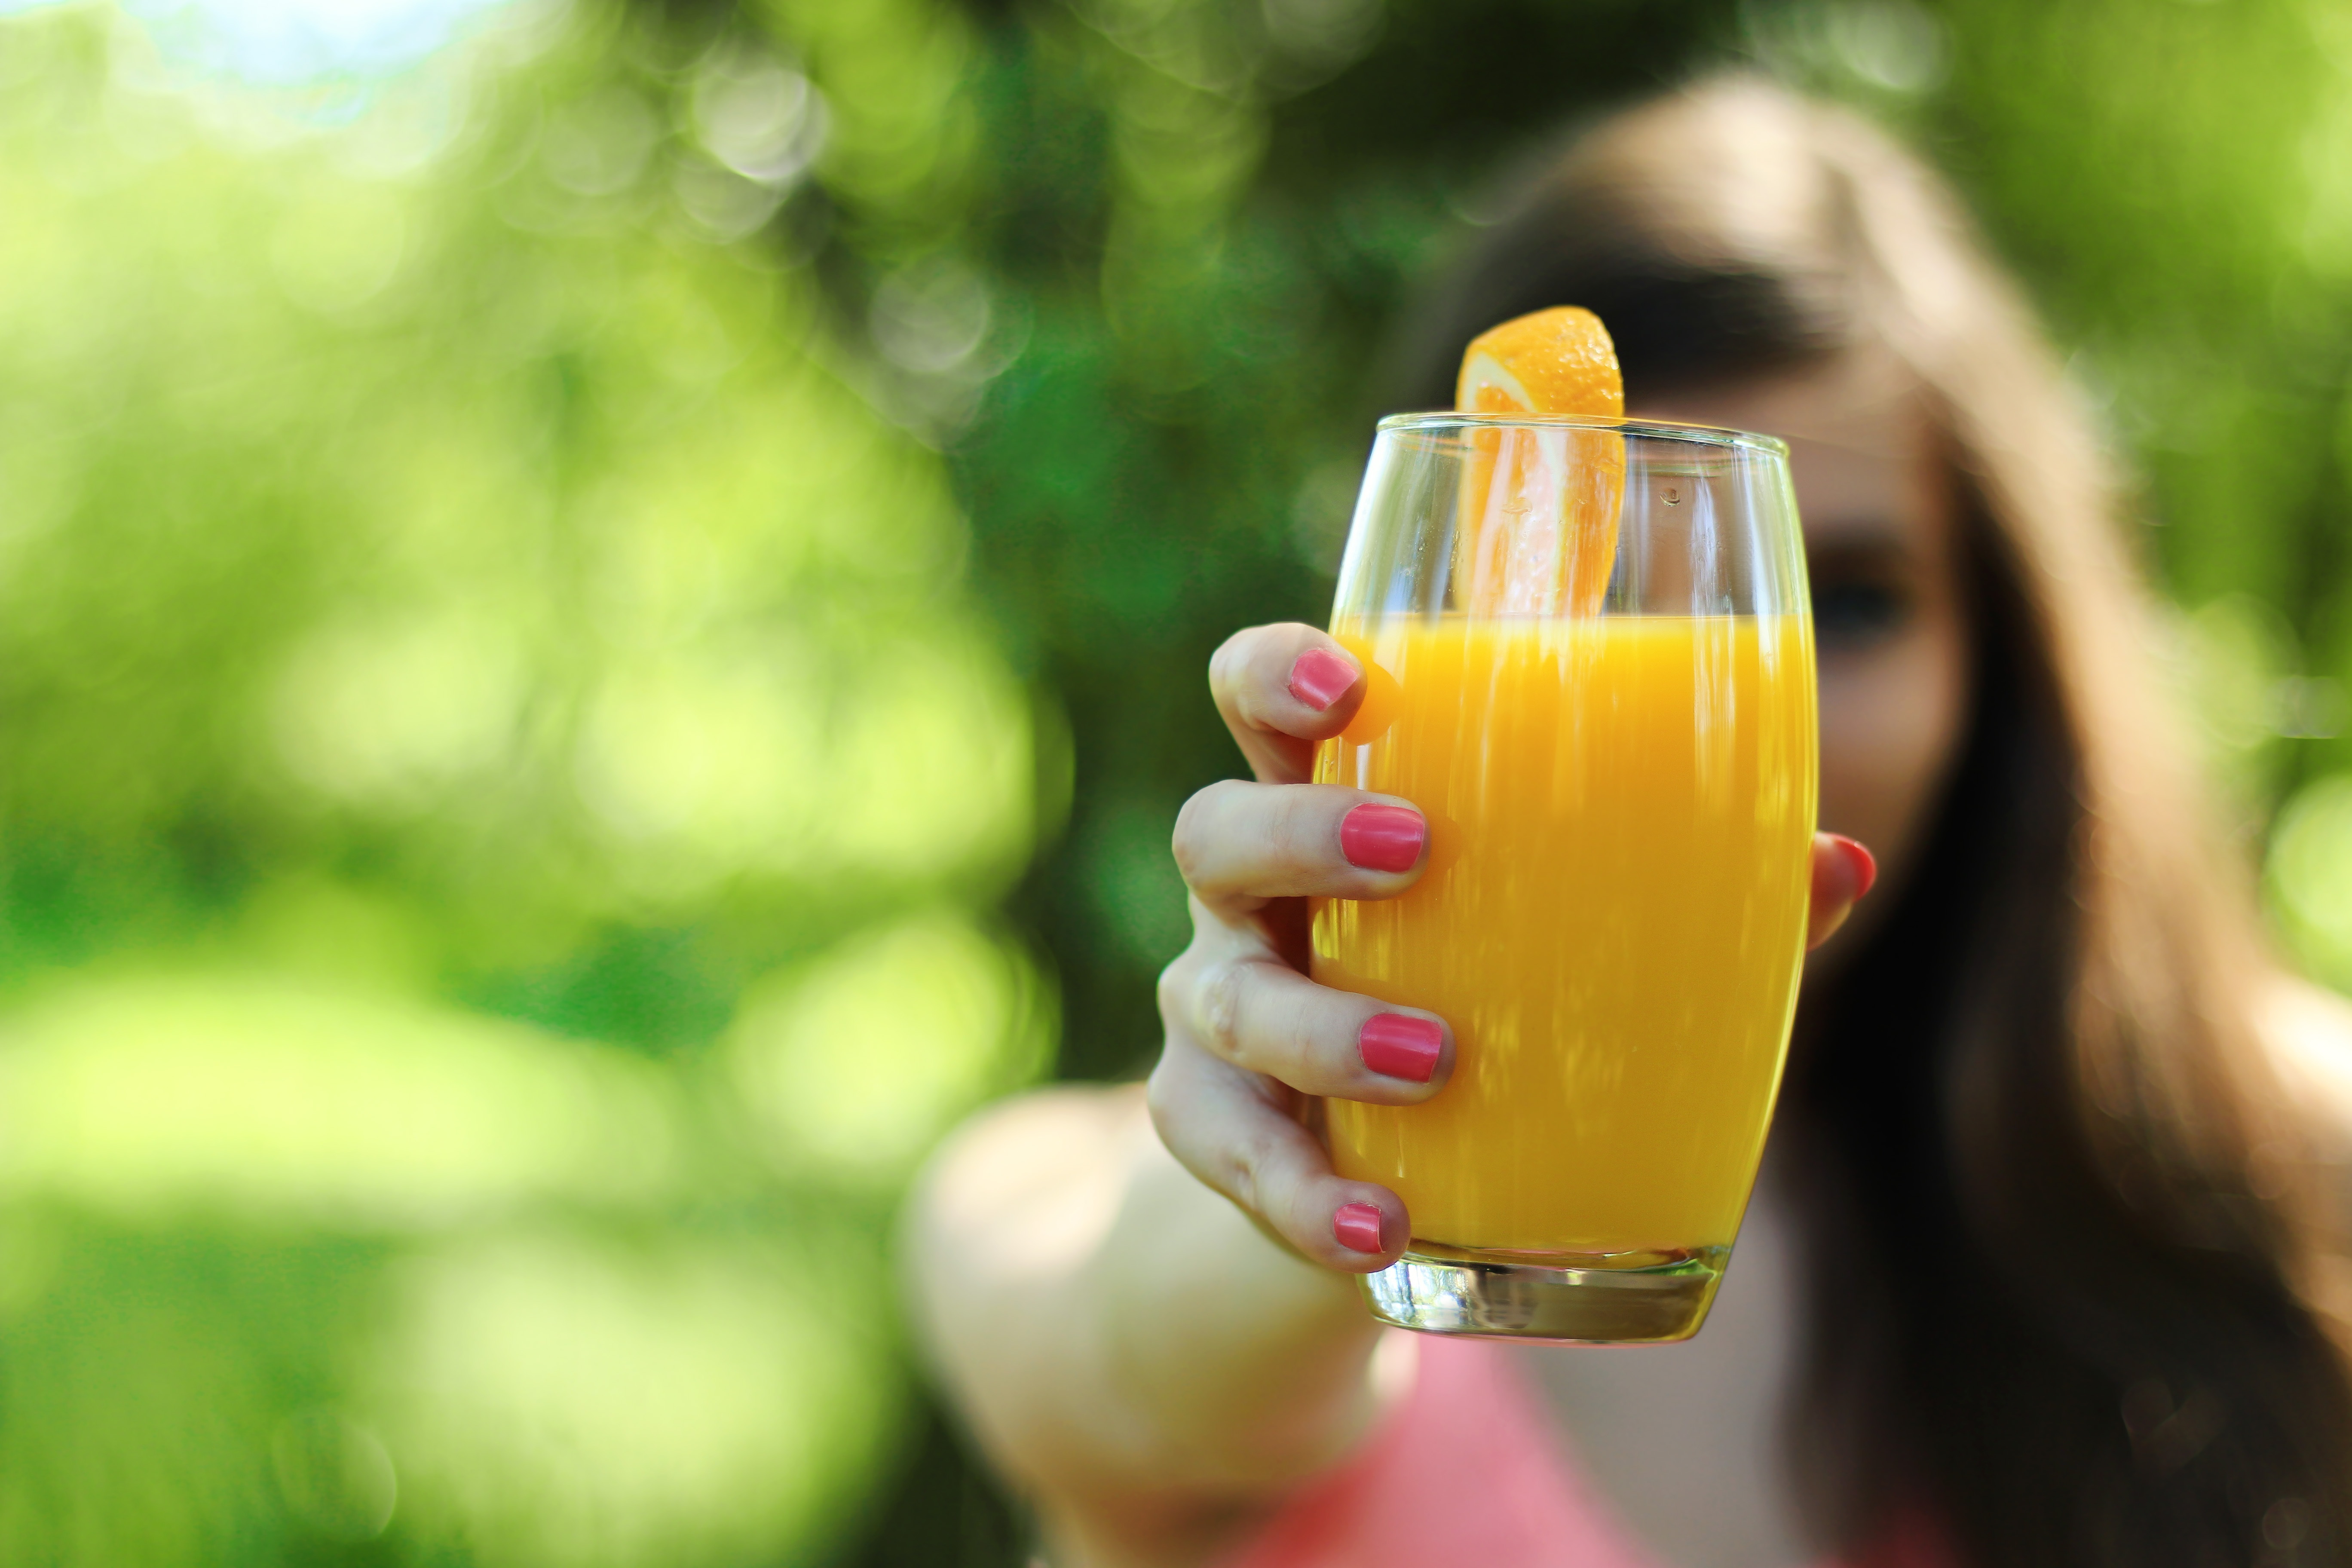
hand, plant, girl, woman, flower, glass, orange, food, green, produce, color, offering, fresh, drink, yellow, juicy, healthy, delicious, freshness, juice, nail polish, hands, fingers, tasty, orange juice, liqueur, diet, vitamins, citrus, macro photography